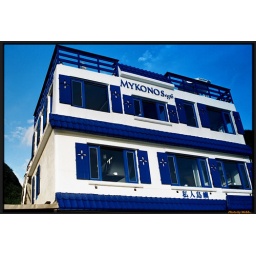
Building in blue and white